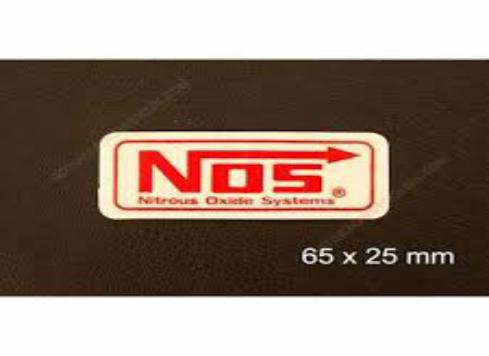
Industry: Others